History of the Jews during World War II

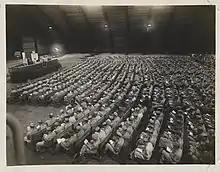
Servicemen of the 20th Air Force stationed in Guam during World War II participate in a Rosh Hashanah service.

Approximately 1.5 million Jews served in the regular Allied militaries during World War II.